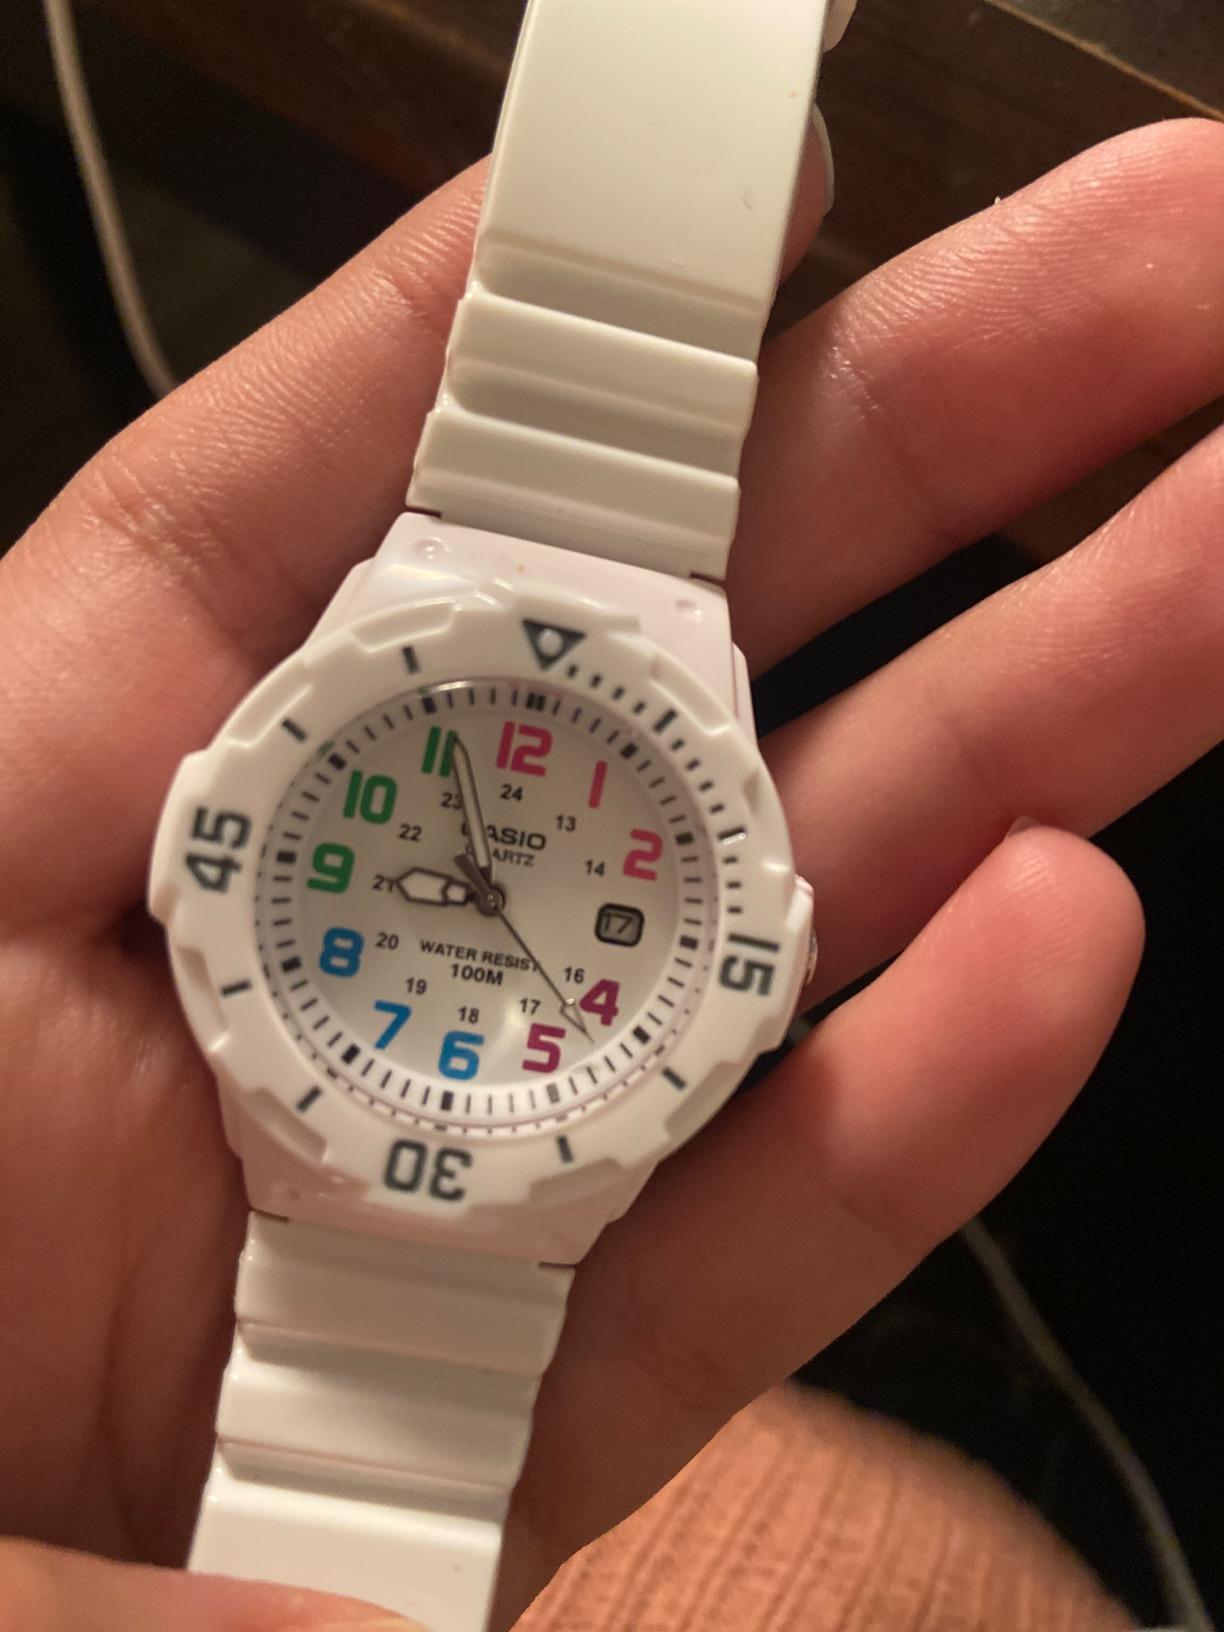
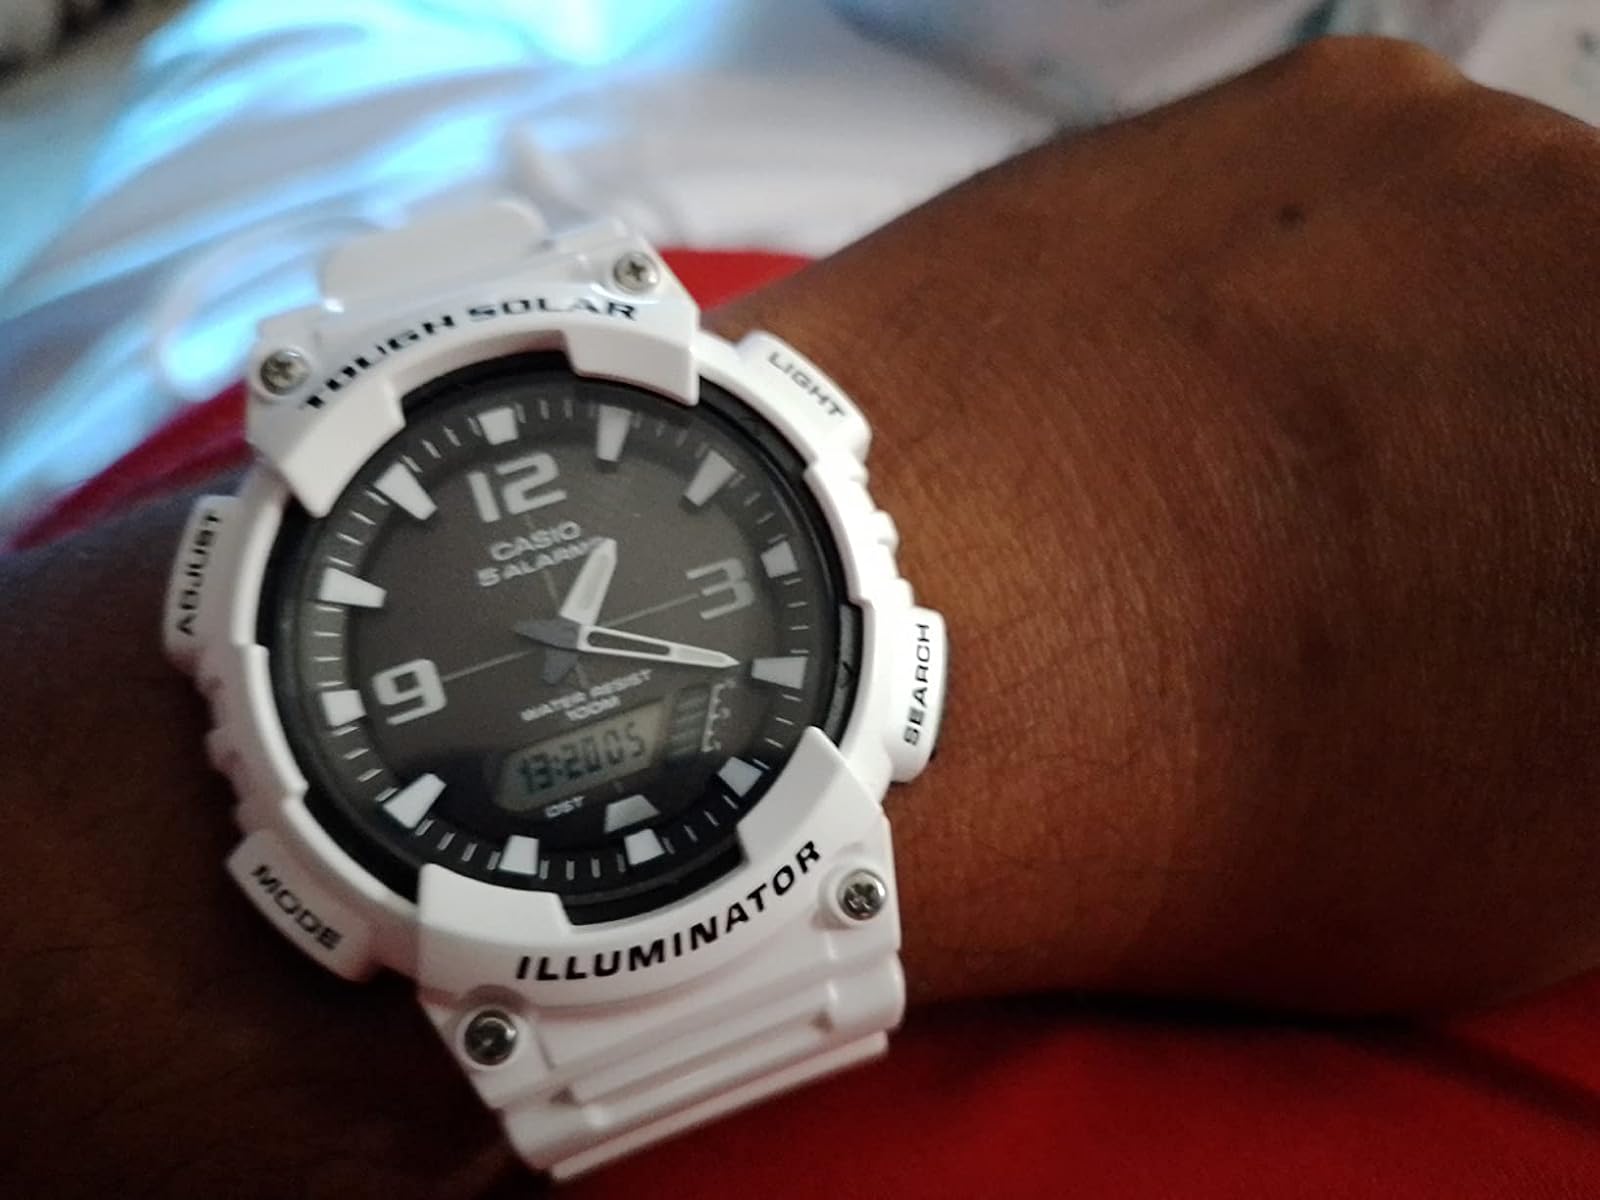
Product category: accessories_watch
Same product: no